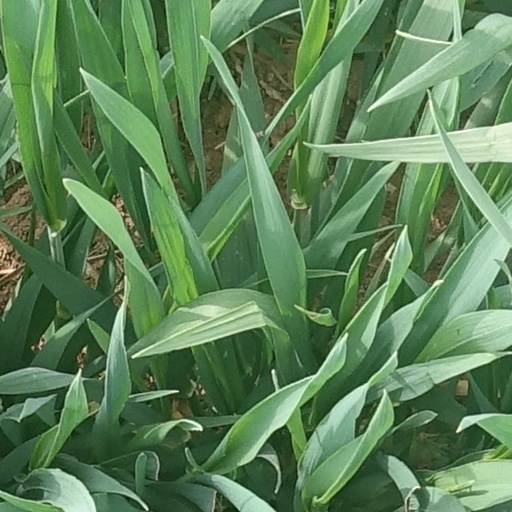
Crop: wheat